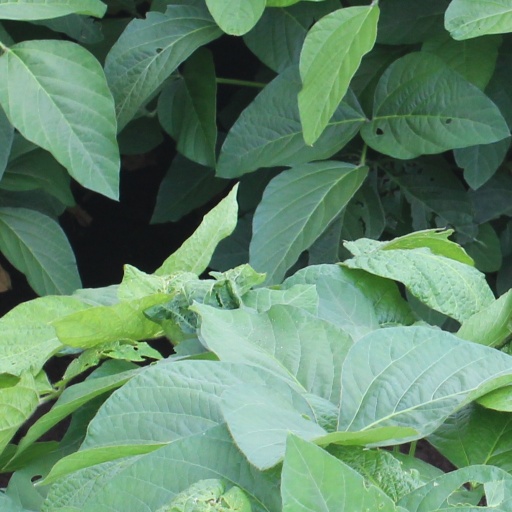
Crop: soybean